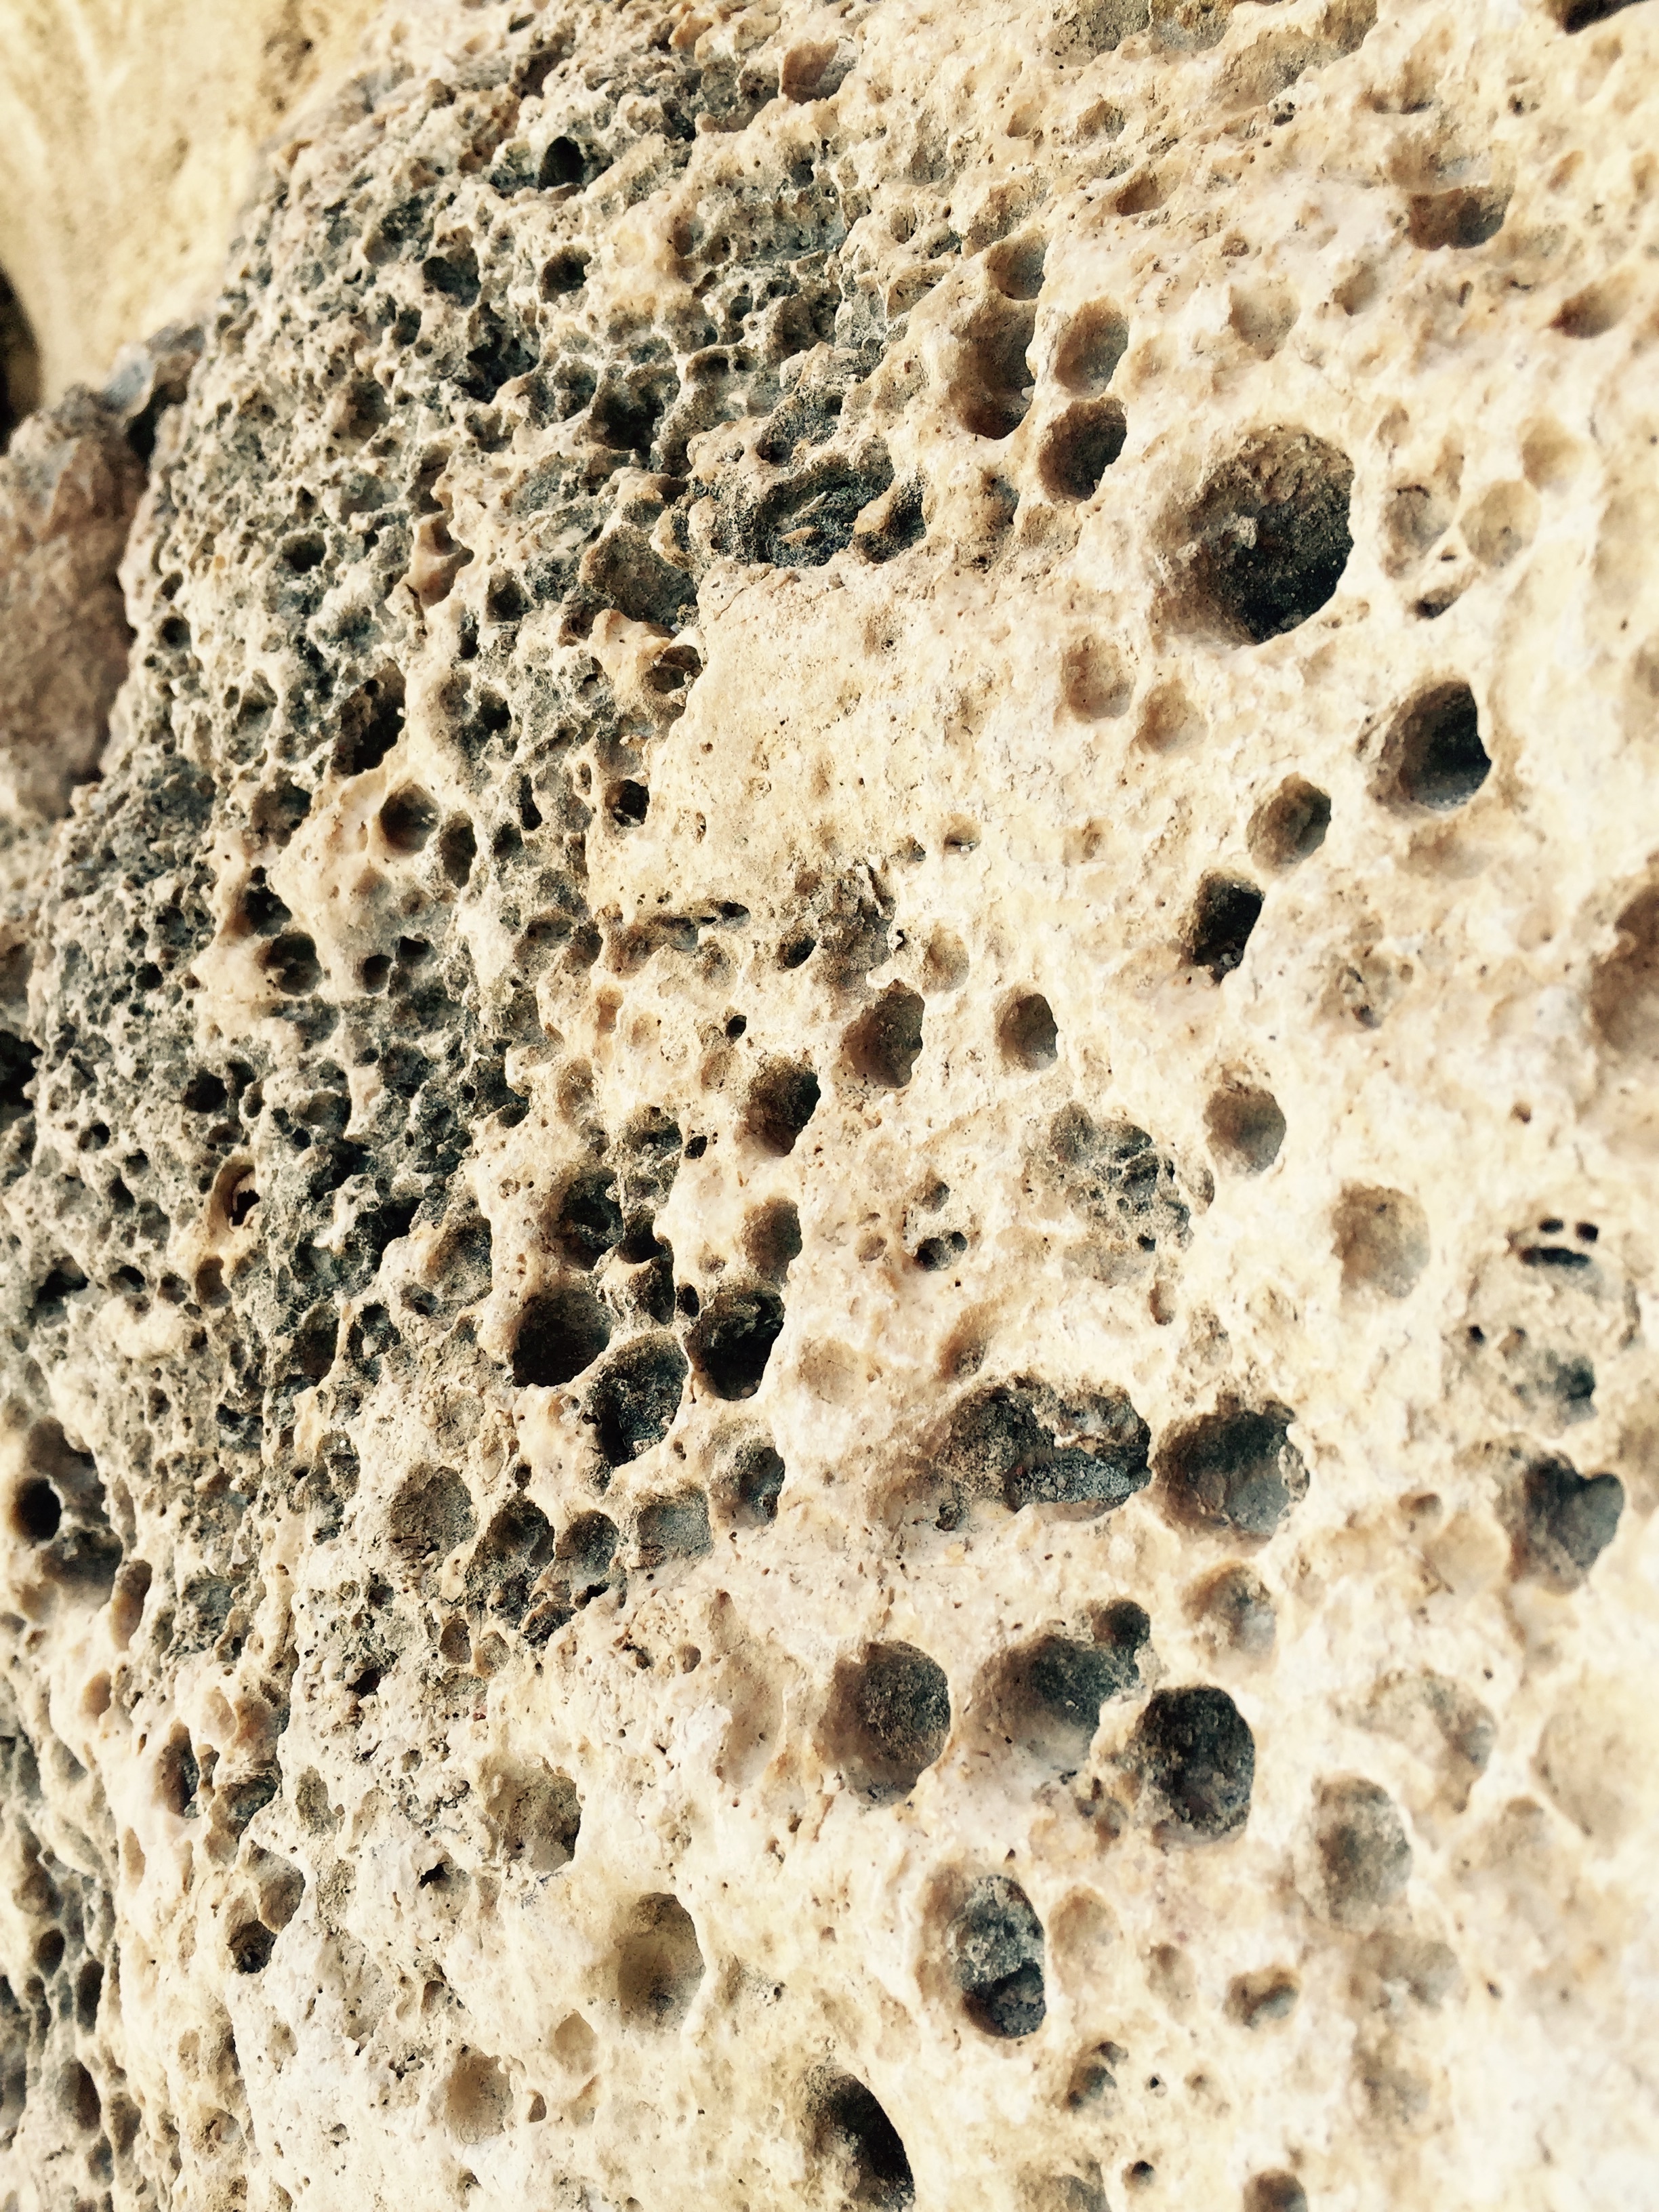
rock, pattern, soil, material, flooring, igneous rock, grass family